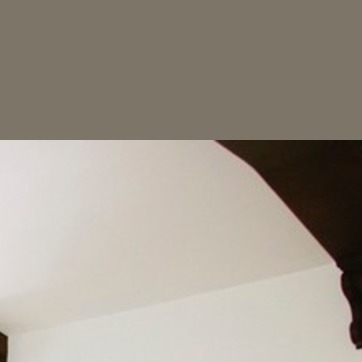
Material: painted